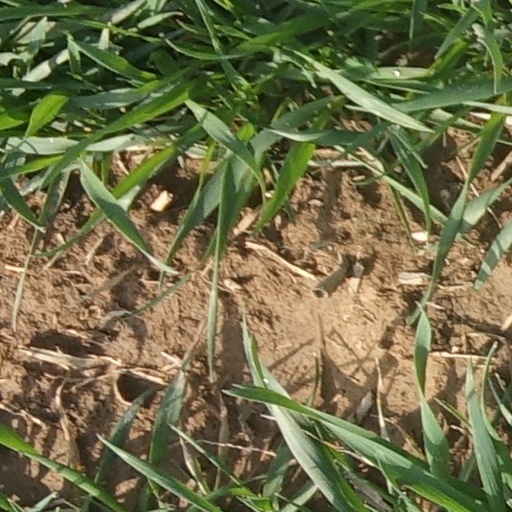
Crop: wheat